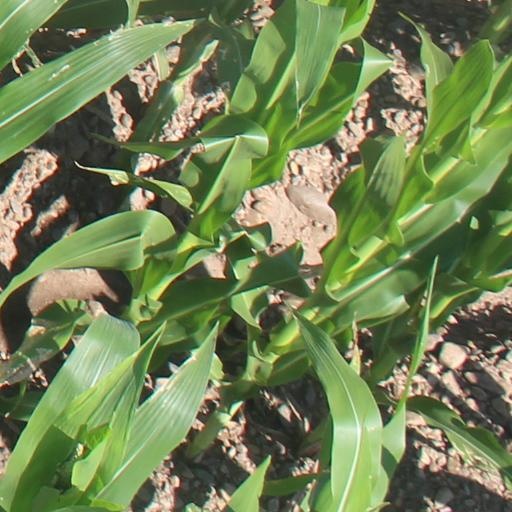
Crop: maize; corn